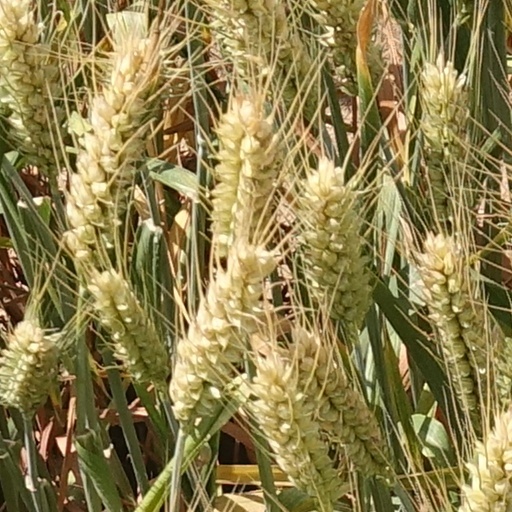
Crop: wheat